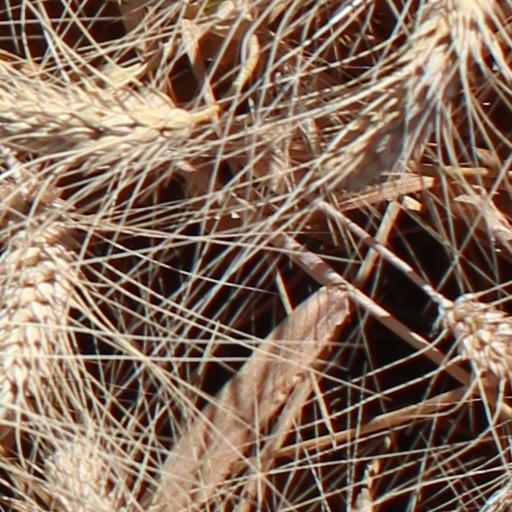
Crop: wheat